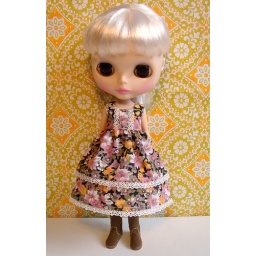
flower dress by mom